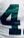
Number: 4